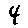
Label: 4